Baunscheidtism

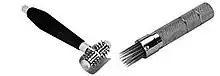
A lebenswecker

The lebenswecker ( in German) or "artificial leech" was a medical device invented by Baunscheidt to pierce the skin with many fine needles. Billed as being able to cure myriad illnesses, the lebenswecker was used on skin treated with toxic oil. The resulting inflammation was alleged to draw the body's attention away from the patient's illness, thus effecting a cure. The diseases that could allegedly be cured with the lebenswecker included whooping cough, baldness, toothaches, and mental disorders. The device's popularity was great enough to support a market for "counterfeit" versions of the lebenswecker that were produced by Baunscheidt.